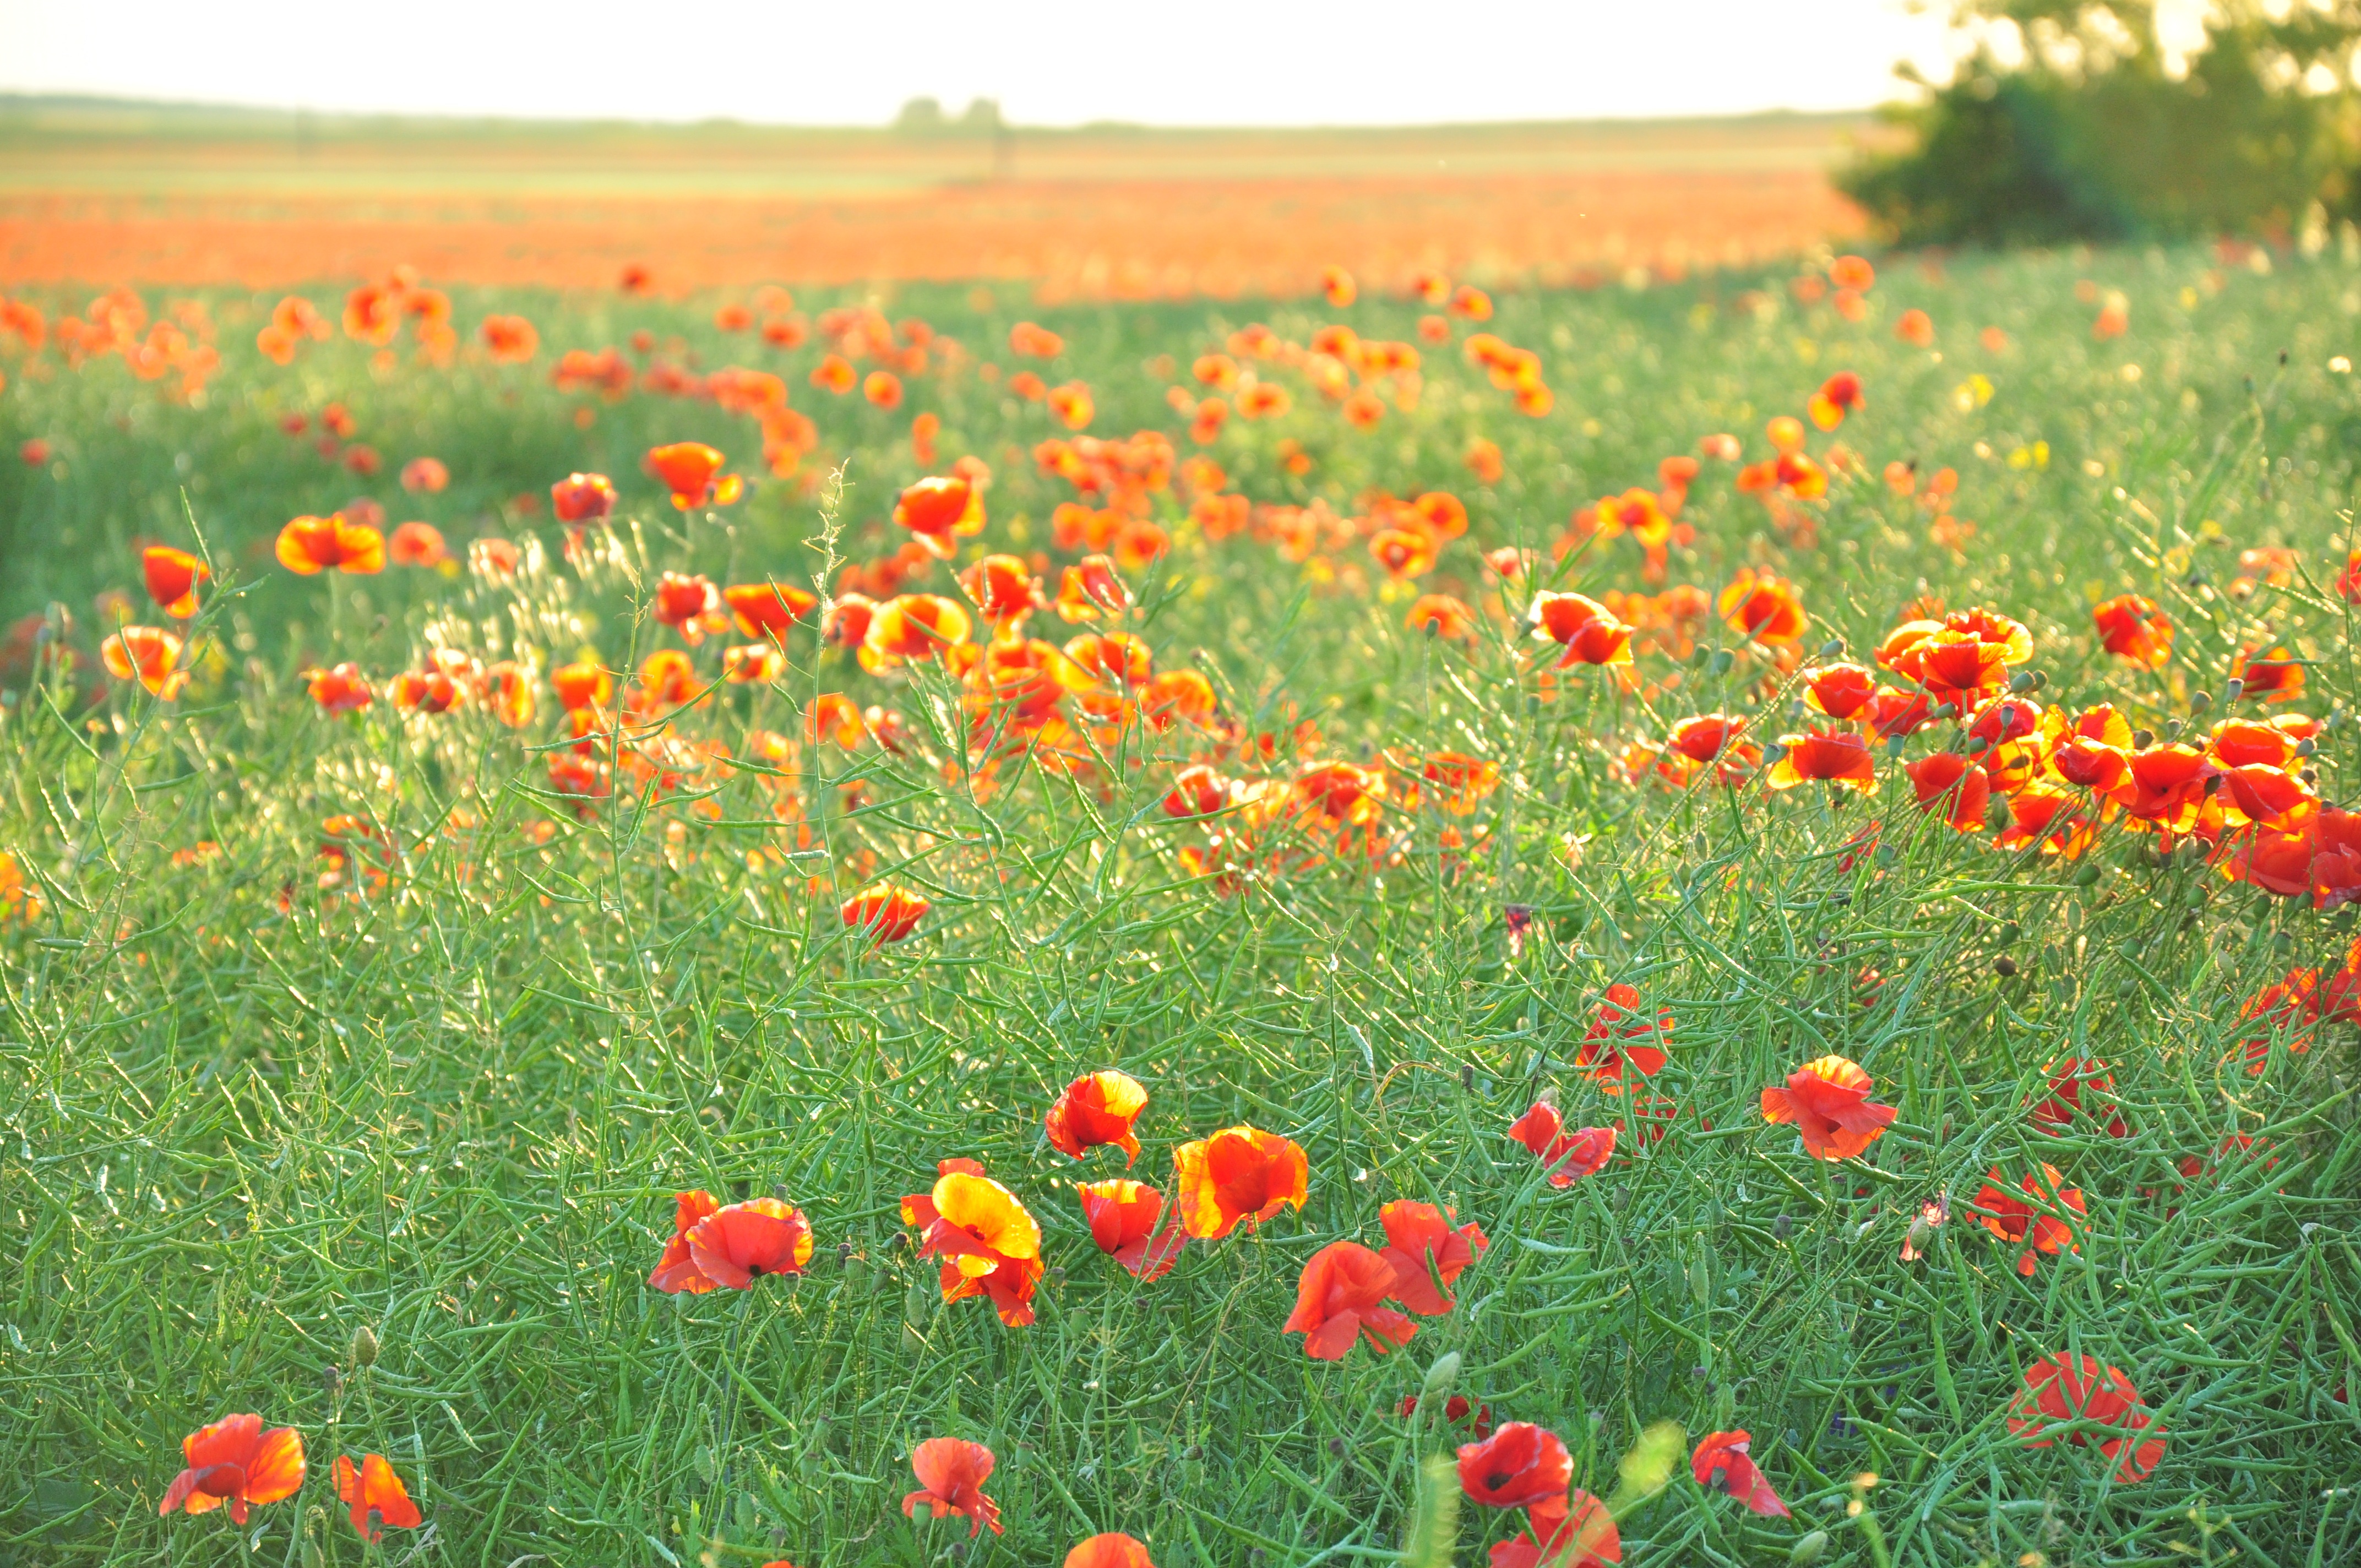
plant, field, meadow, prairie, flower, petal, pasture, flora, wildflower, flowers, grassland, poppy, maki, coquelicot, flowering plant, annual plant, natural environment, land plant, poppy family